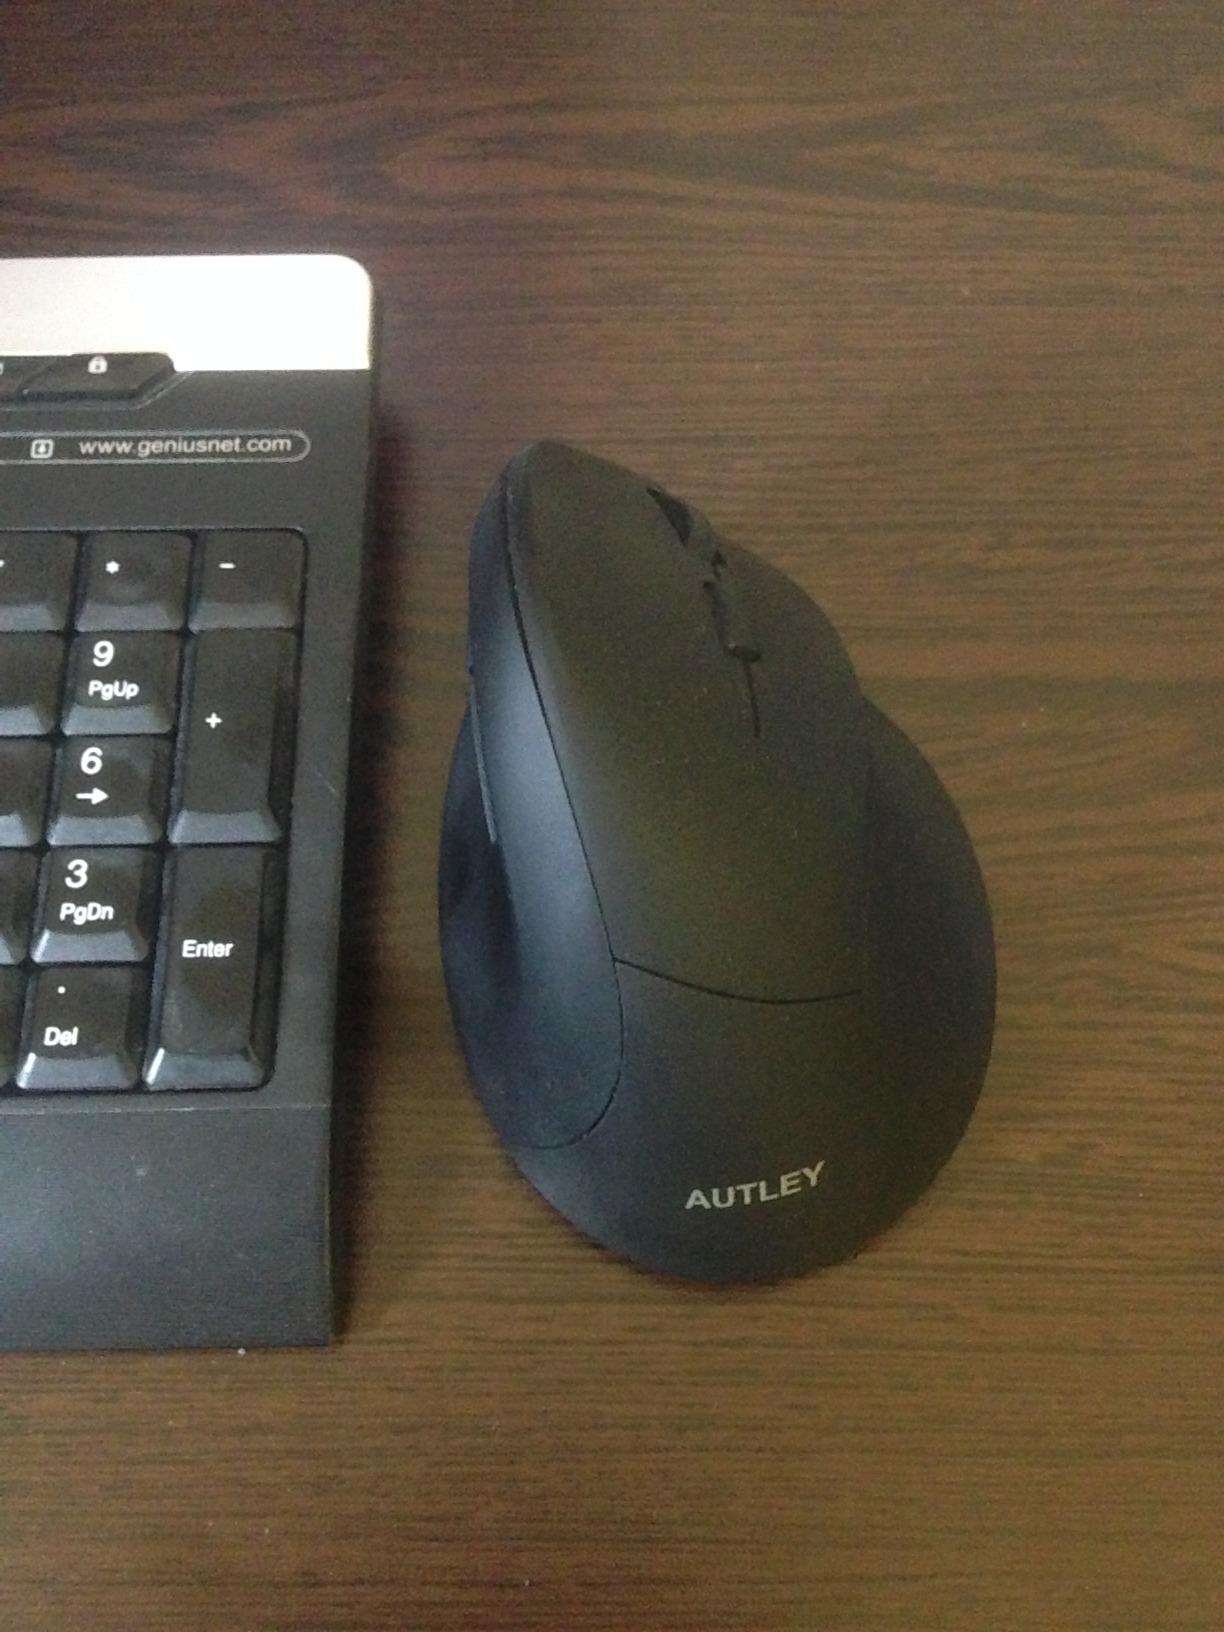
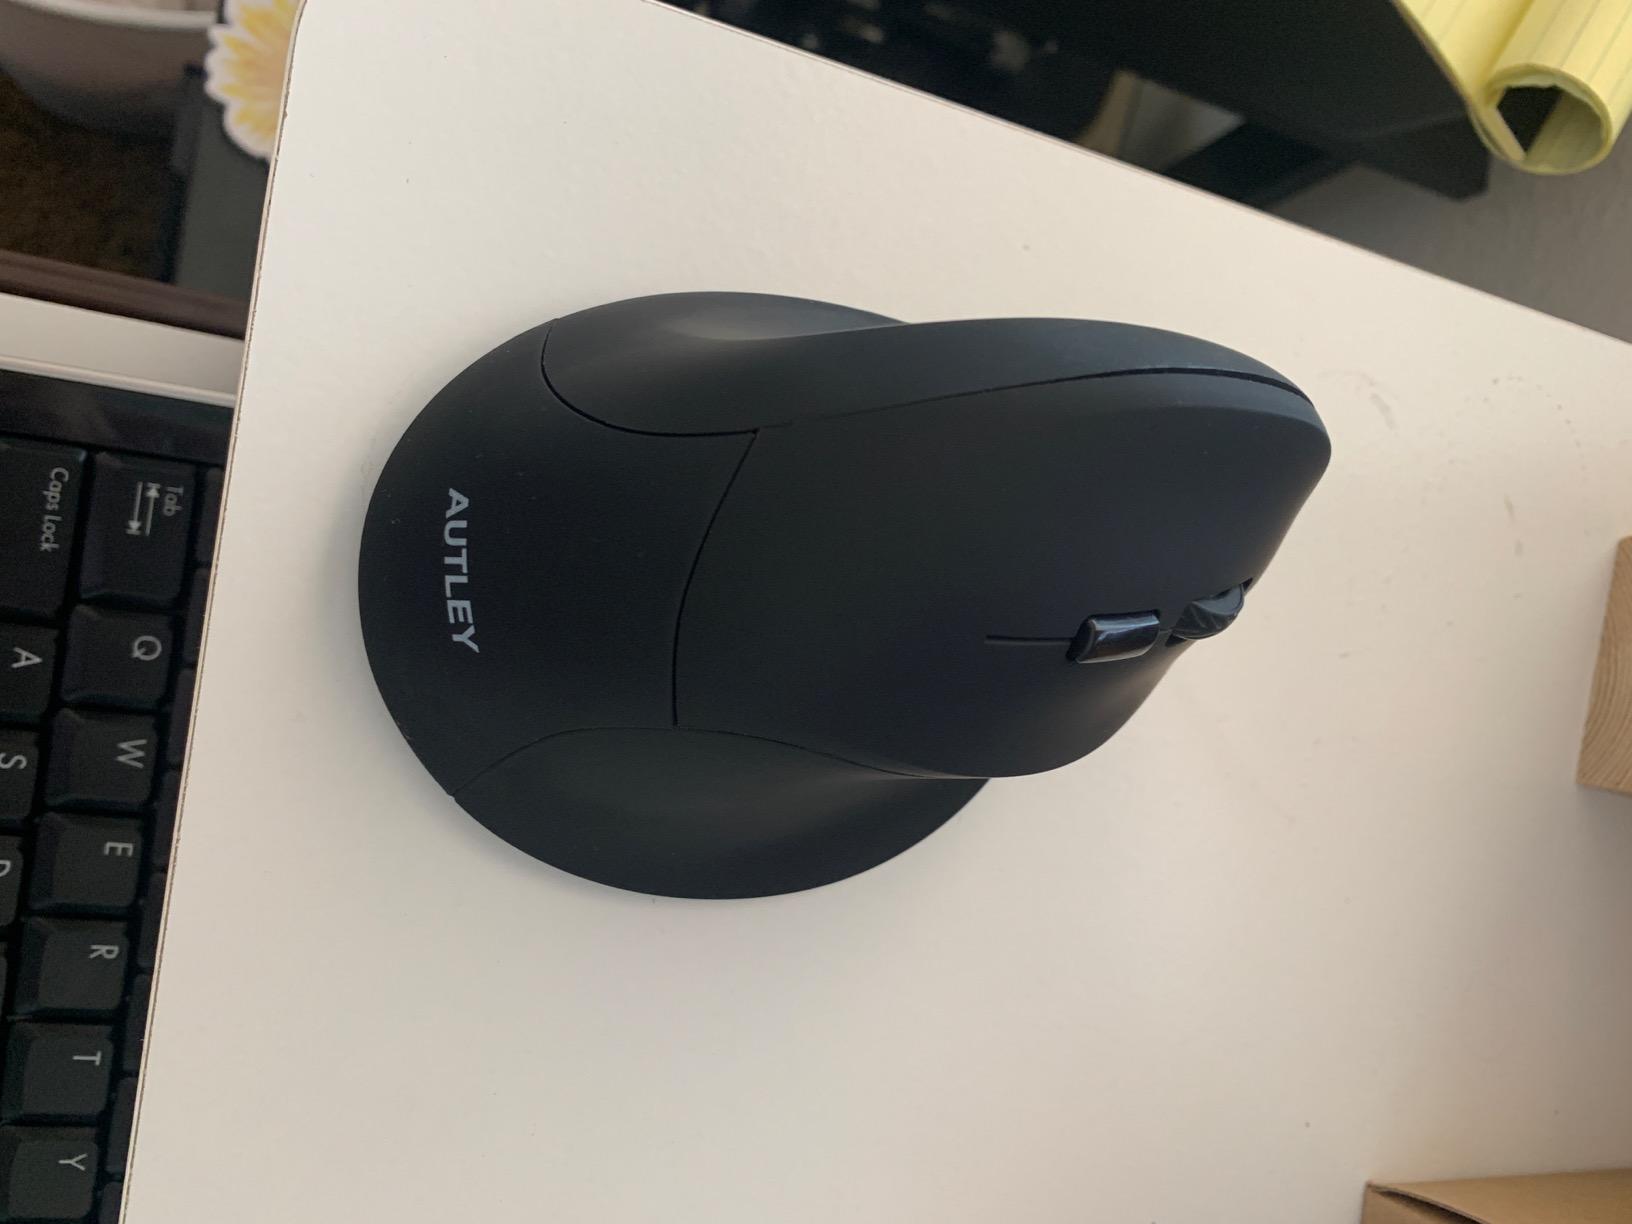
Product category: mouse
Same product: yes